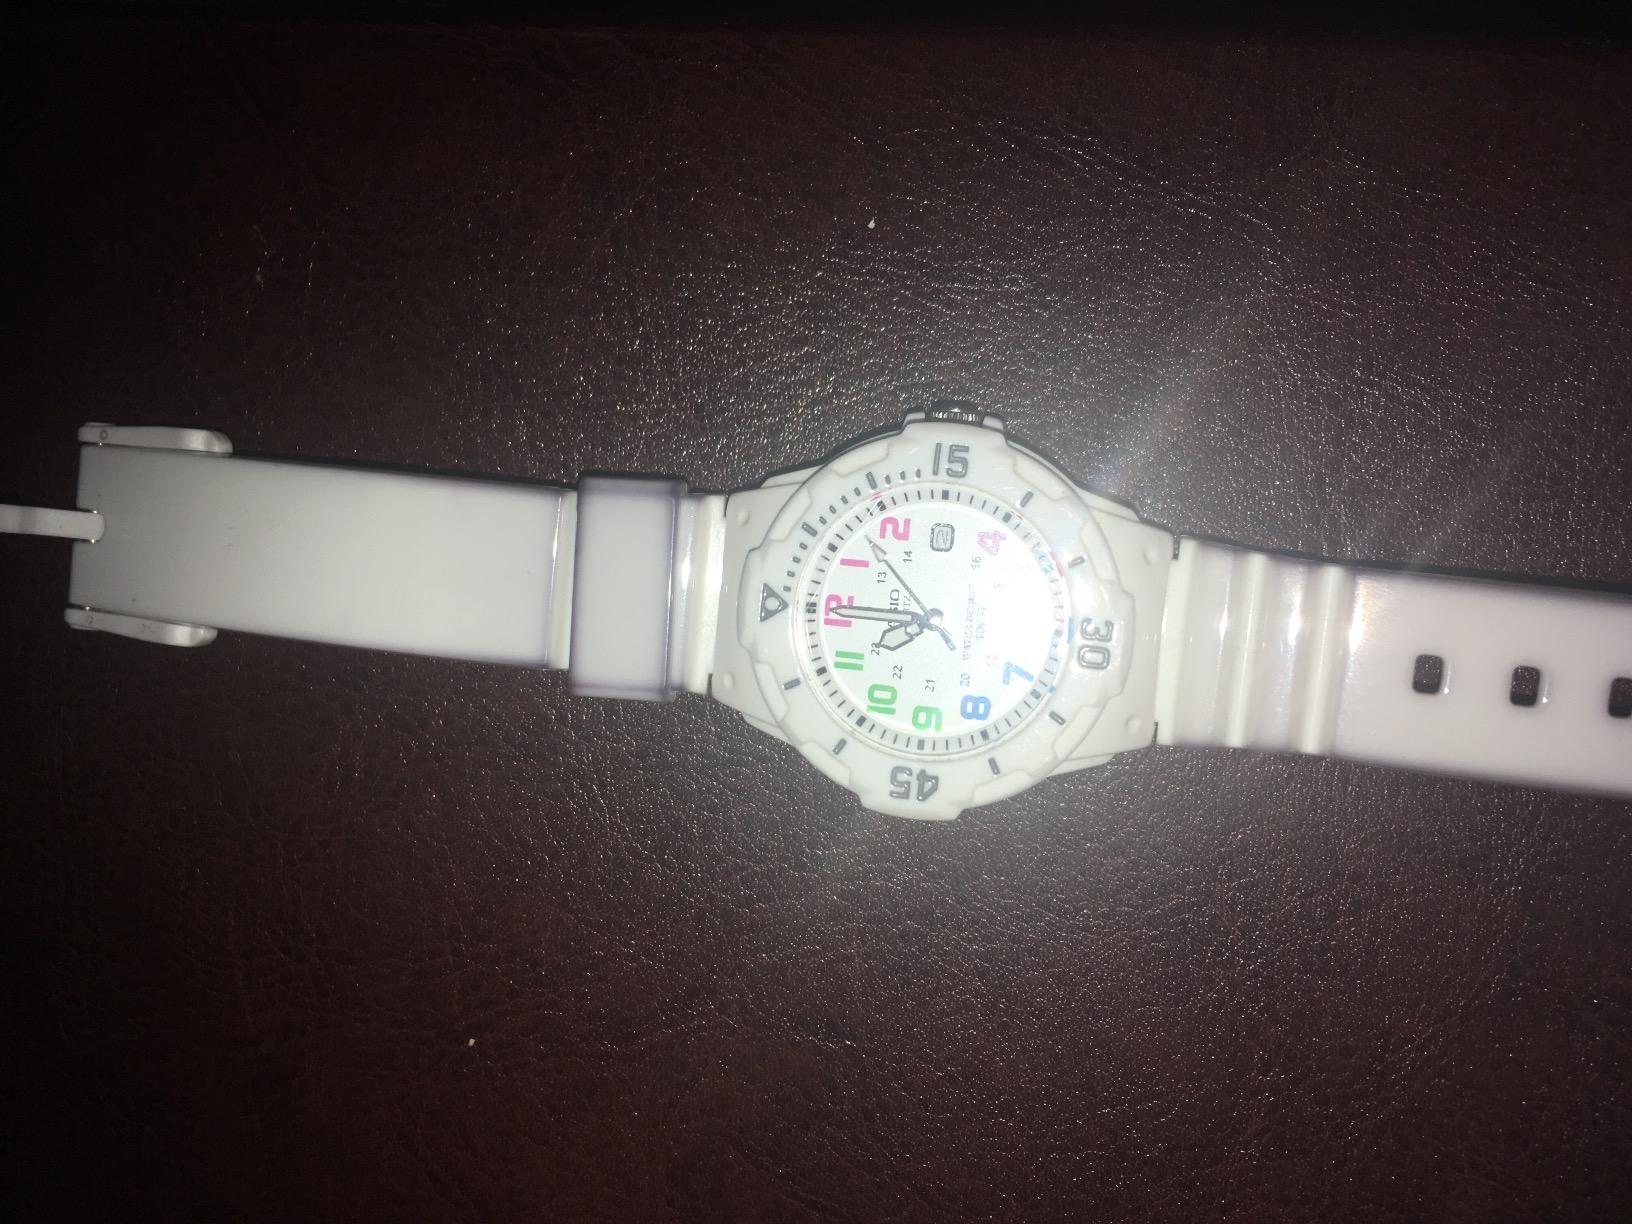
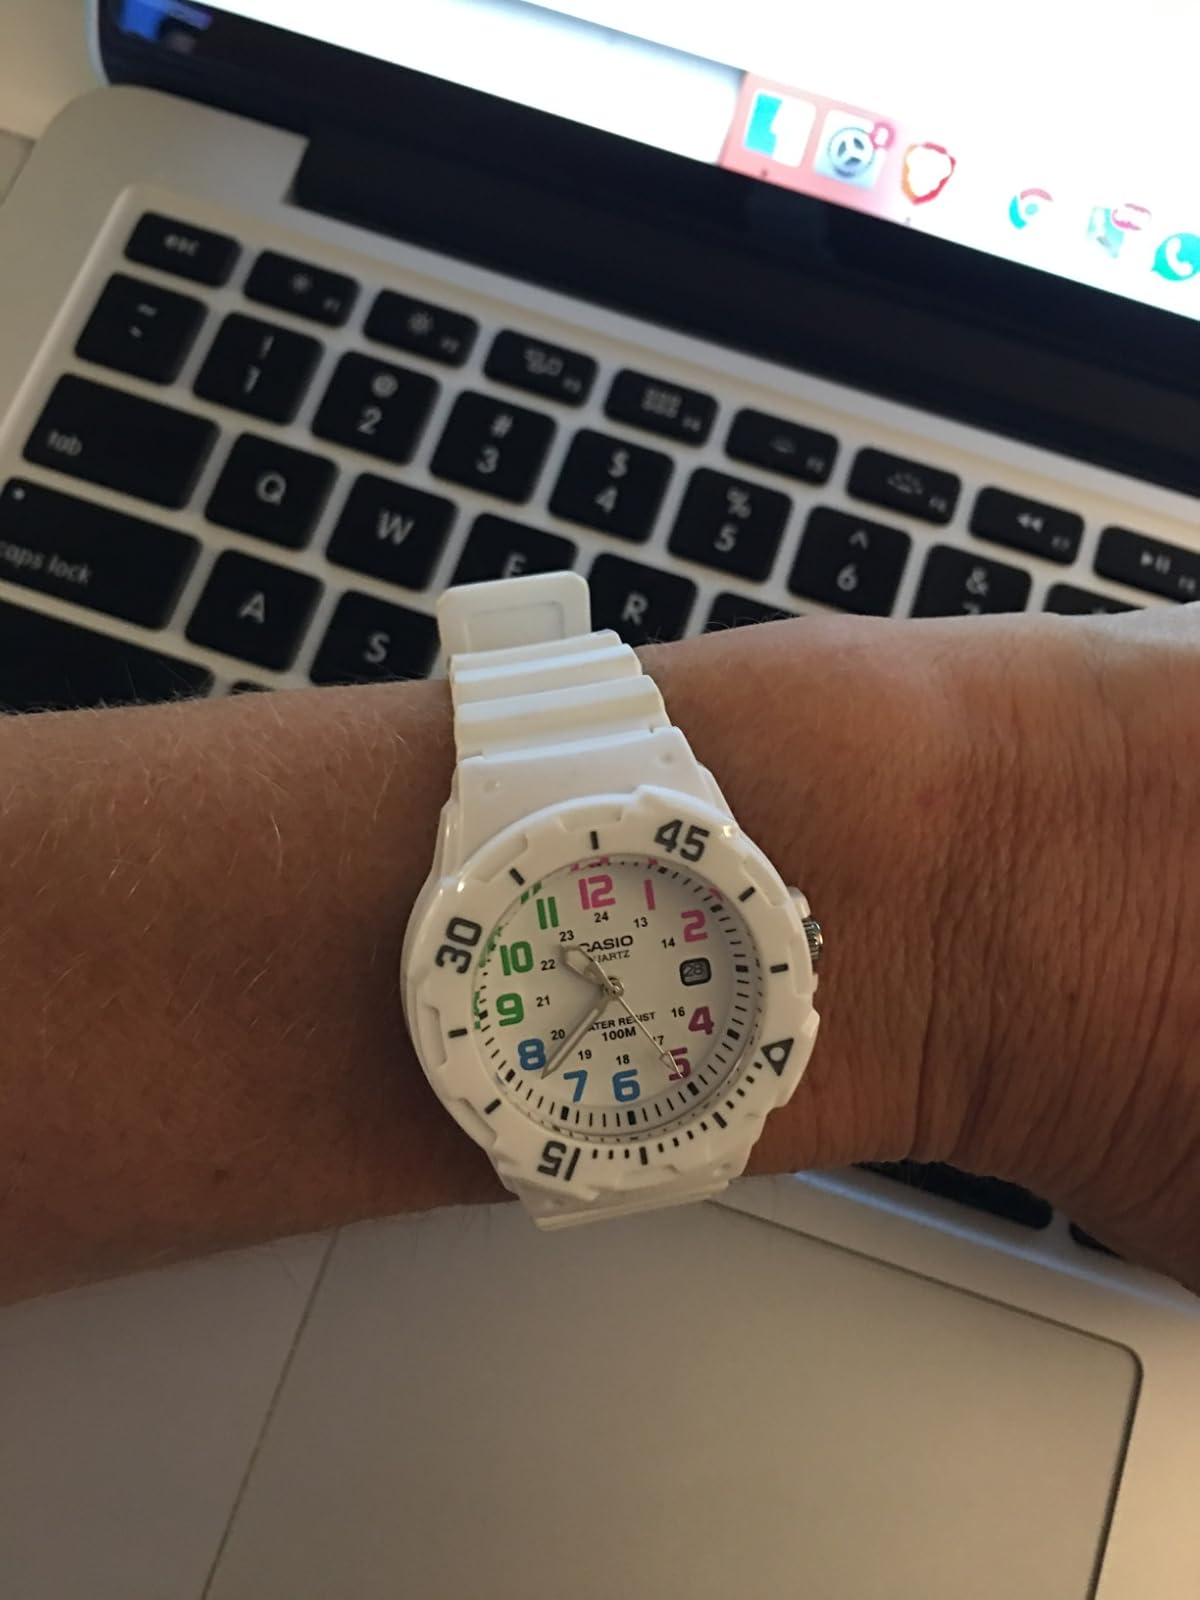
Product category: accessories_watch
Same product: yes